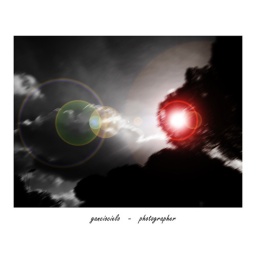
another breaking in the wall - pink floyd